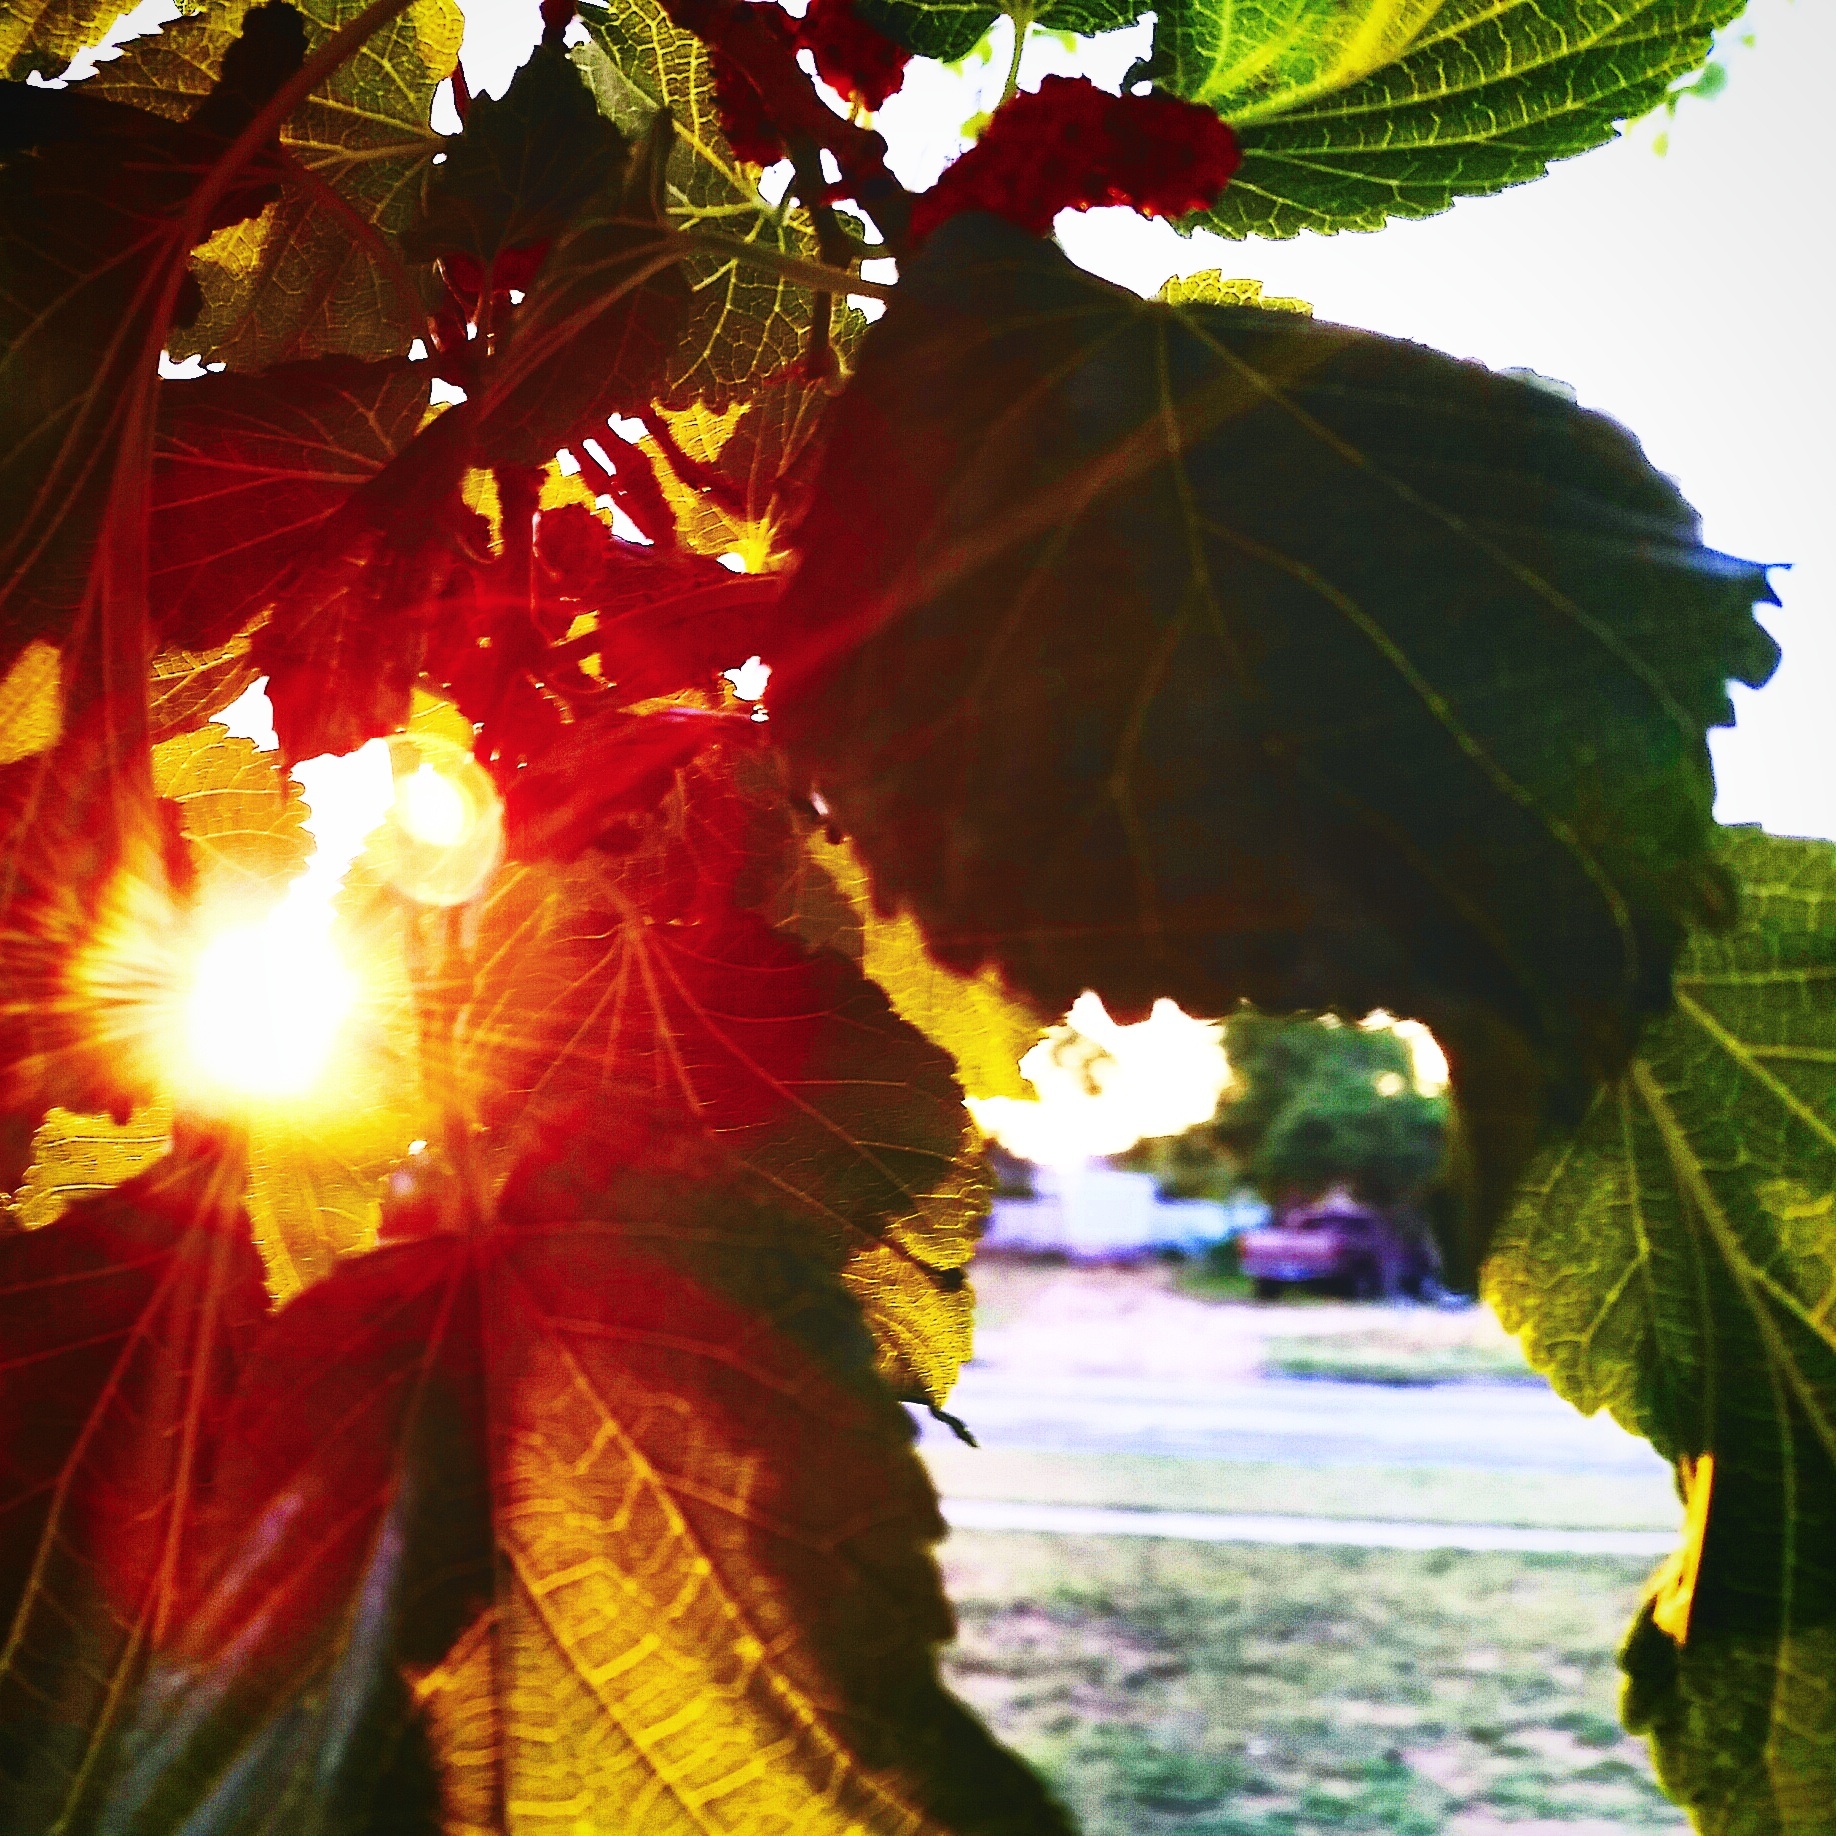
tree, plant, sunlight, leaf, flower, food, produce, autumn, flora, season, flowering plant, woody plant, land plant